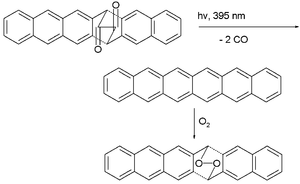
L'hexacène est un composé chimique de formule C₂₆H₁₆ appartenant à la famille des hydrocarbures aromatiques polycycliques et composé de six noyaux benzéniques disposés linéairement. Comme pour ses dérivés, ses propriétés de semiconducteur organique font l'objet de recherches actives.